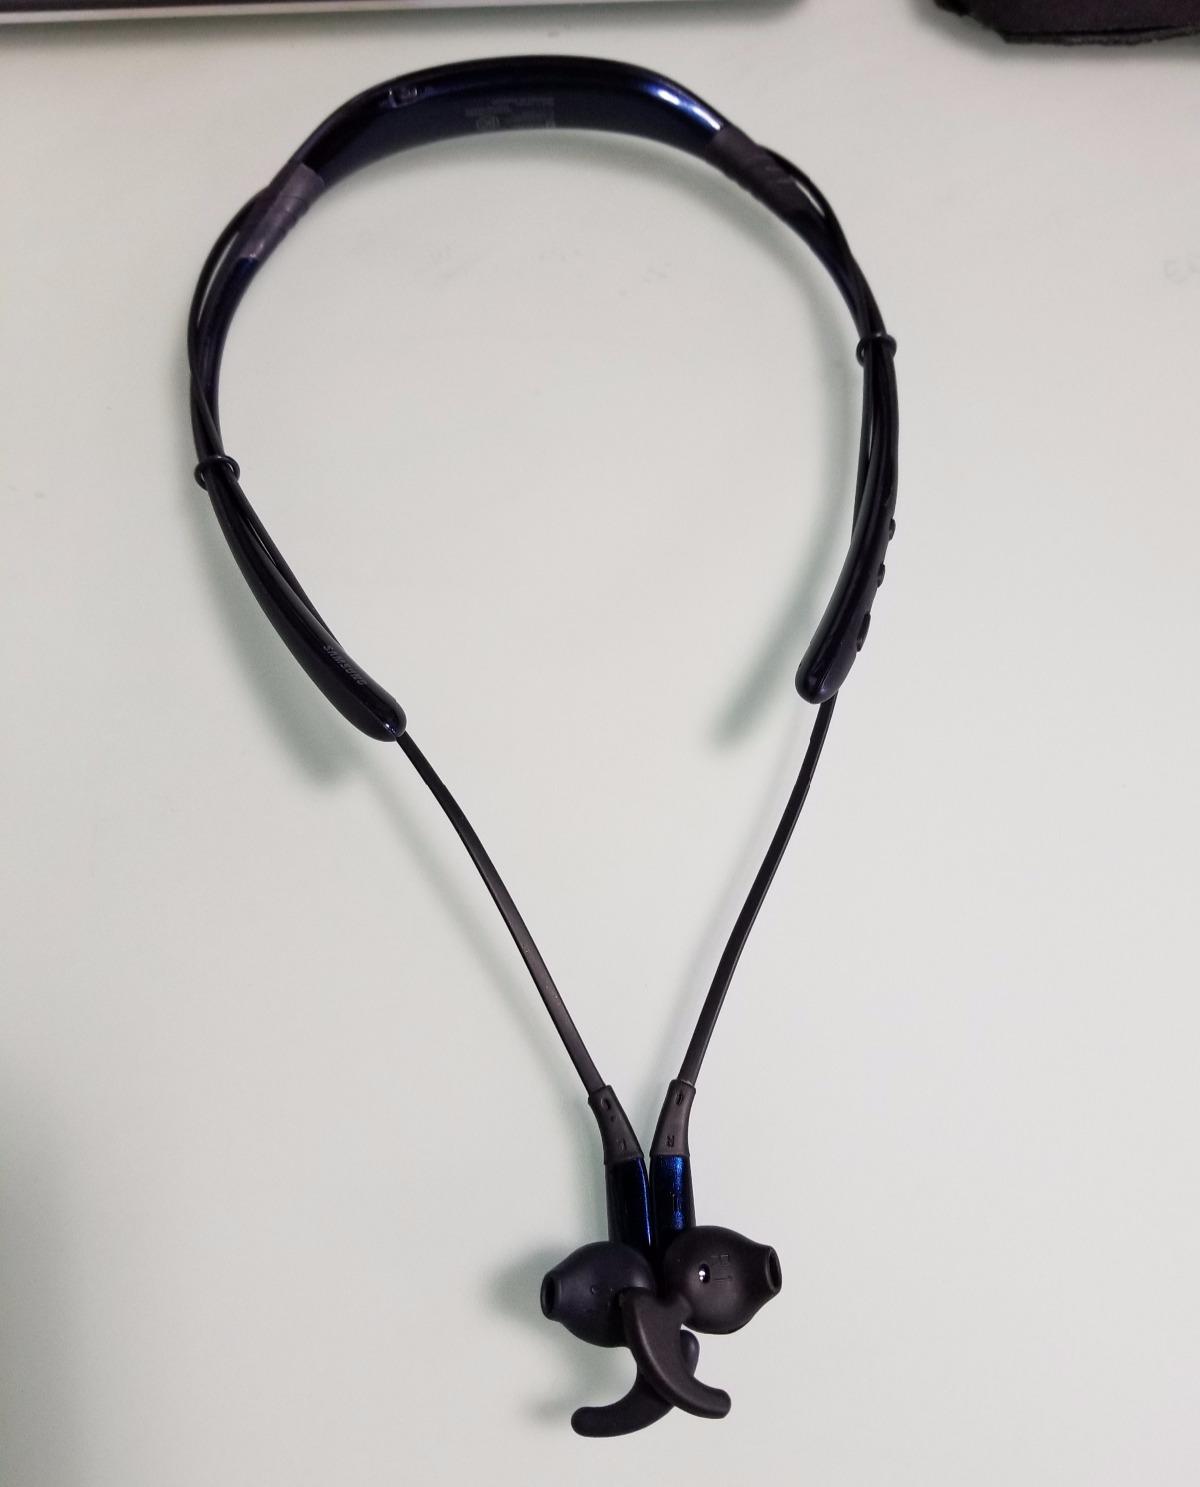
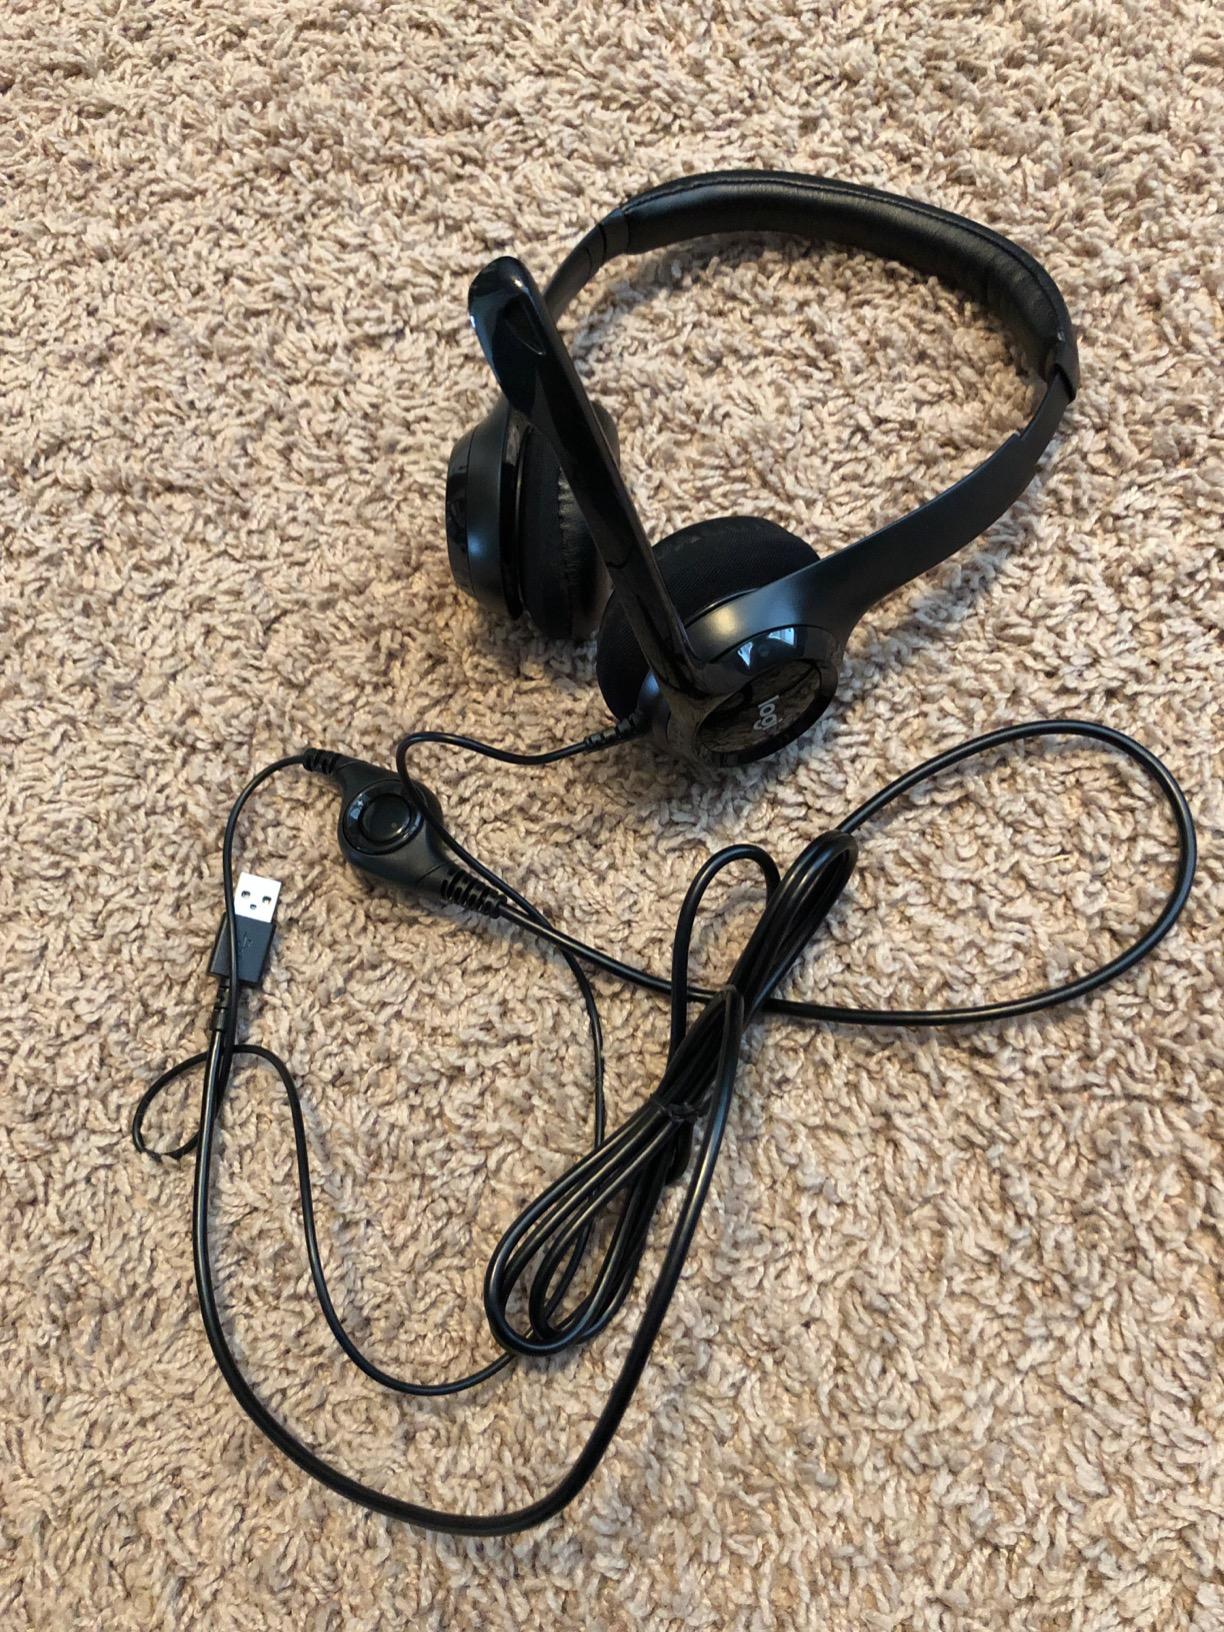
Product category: headphones
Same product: no